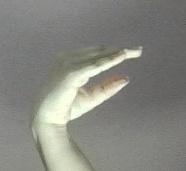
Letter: jeem